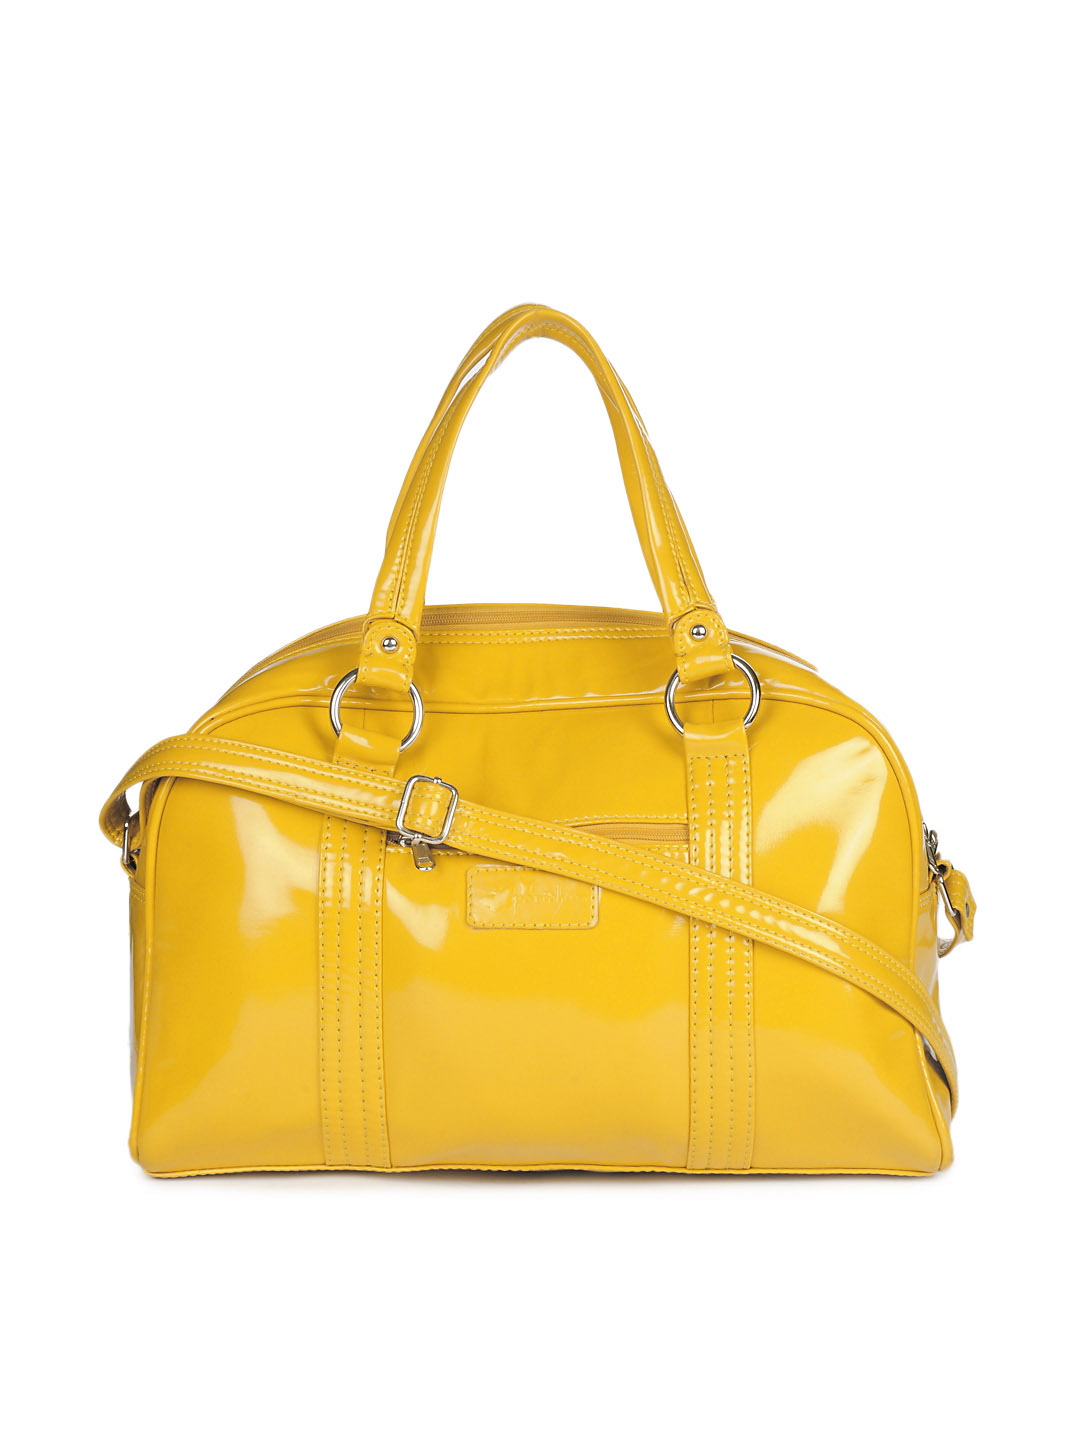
Paridhan Women Yellow Handbag
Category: Accessories / Bags / Handbags
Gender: Women
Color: Yellow
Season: Summer 2012
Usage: Casual